Railroaded!

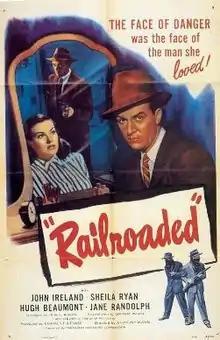
Theatrical release poster

Railroaded! is a 1947 American crime film noir directed by Anthony Mann starring John Ireland, Sheila Ryan, Hugh Beaumont and Jane Randolph.